Novosibirsk State Art Museum

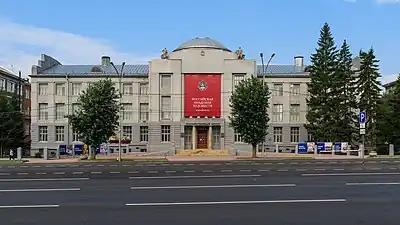

The Novosibirsk State Art Museum is a museum in Tsentralny City District of Novosibirsk, Russia. The building was designed by architect Andrey Kryachkov.